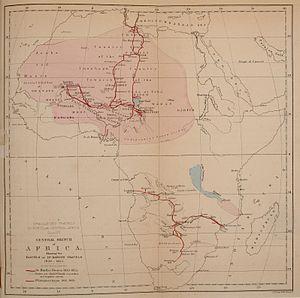
Heinrich Barth est un explorateur de l'Afrique occidentale, mais aussi un linguiste, géographe, ethnologue et anthropologue allemand. Au cours d'une expédition organisée par le gouvernement britannique de 1849 à 1855 il subit les plus rudes épreuves pendant un voyage de près de 5 ans, sous un climat dévorant et parmi des populations inconnues et vit tomber autour de lui les deux autres membres de l'expédition. Après Alexander Gordon Laing et René Caillié, il fut le troisième explorateur à atteindre Tombouctou, en 1853. Il résolut l'énigme du lac Tchad et fut le premier à décrire la boucle du fleuve Niger.